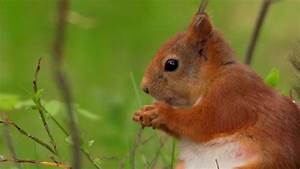
Label: squirrel